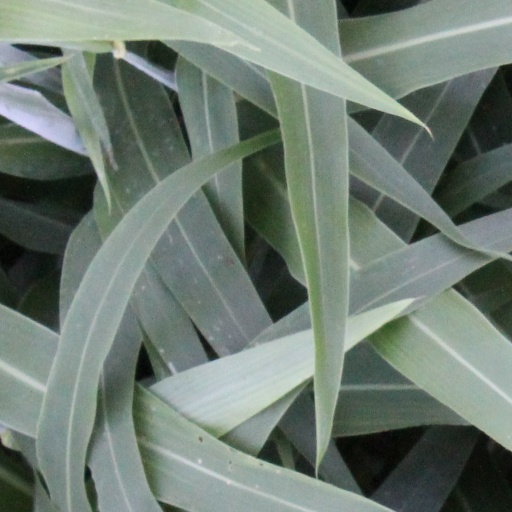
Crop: sorghum